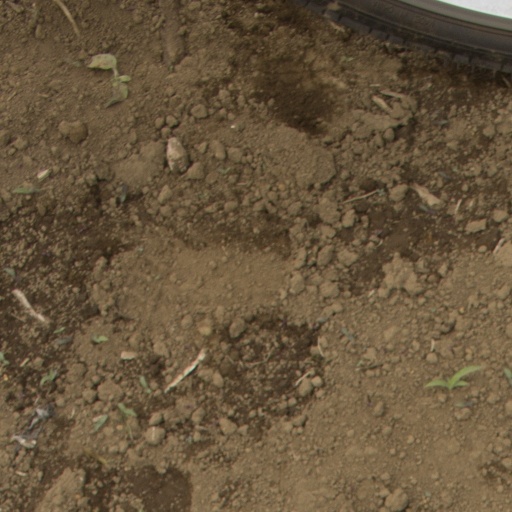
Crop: Jerusalem artichoke